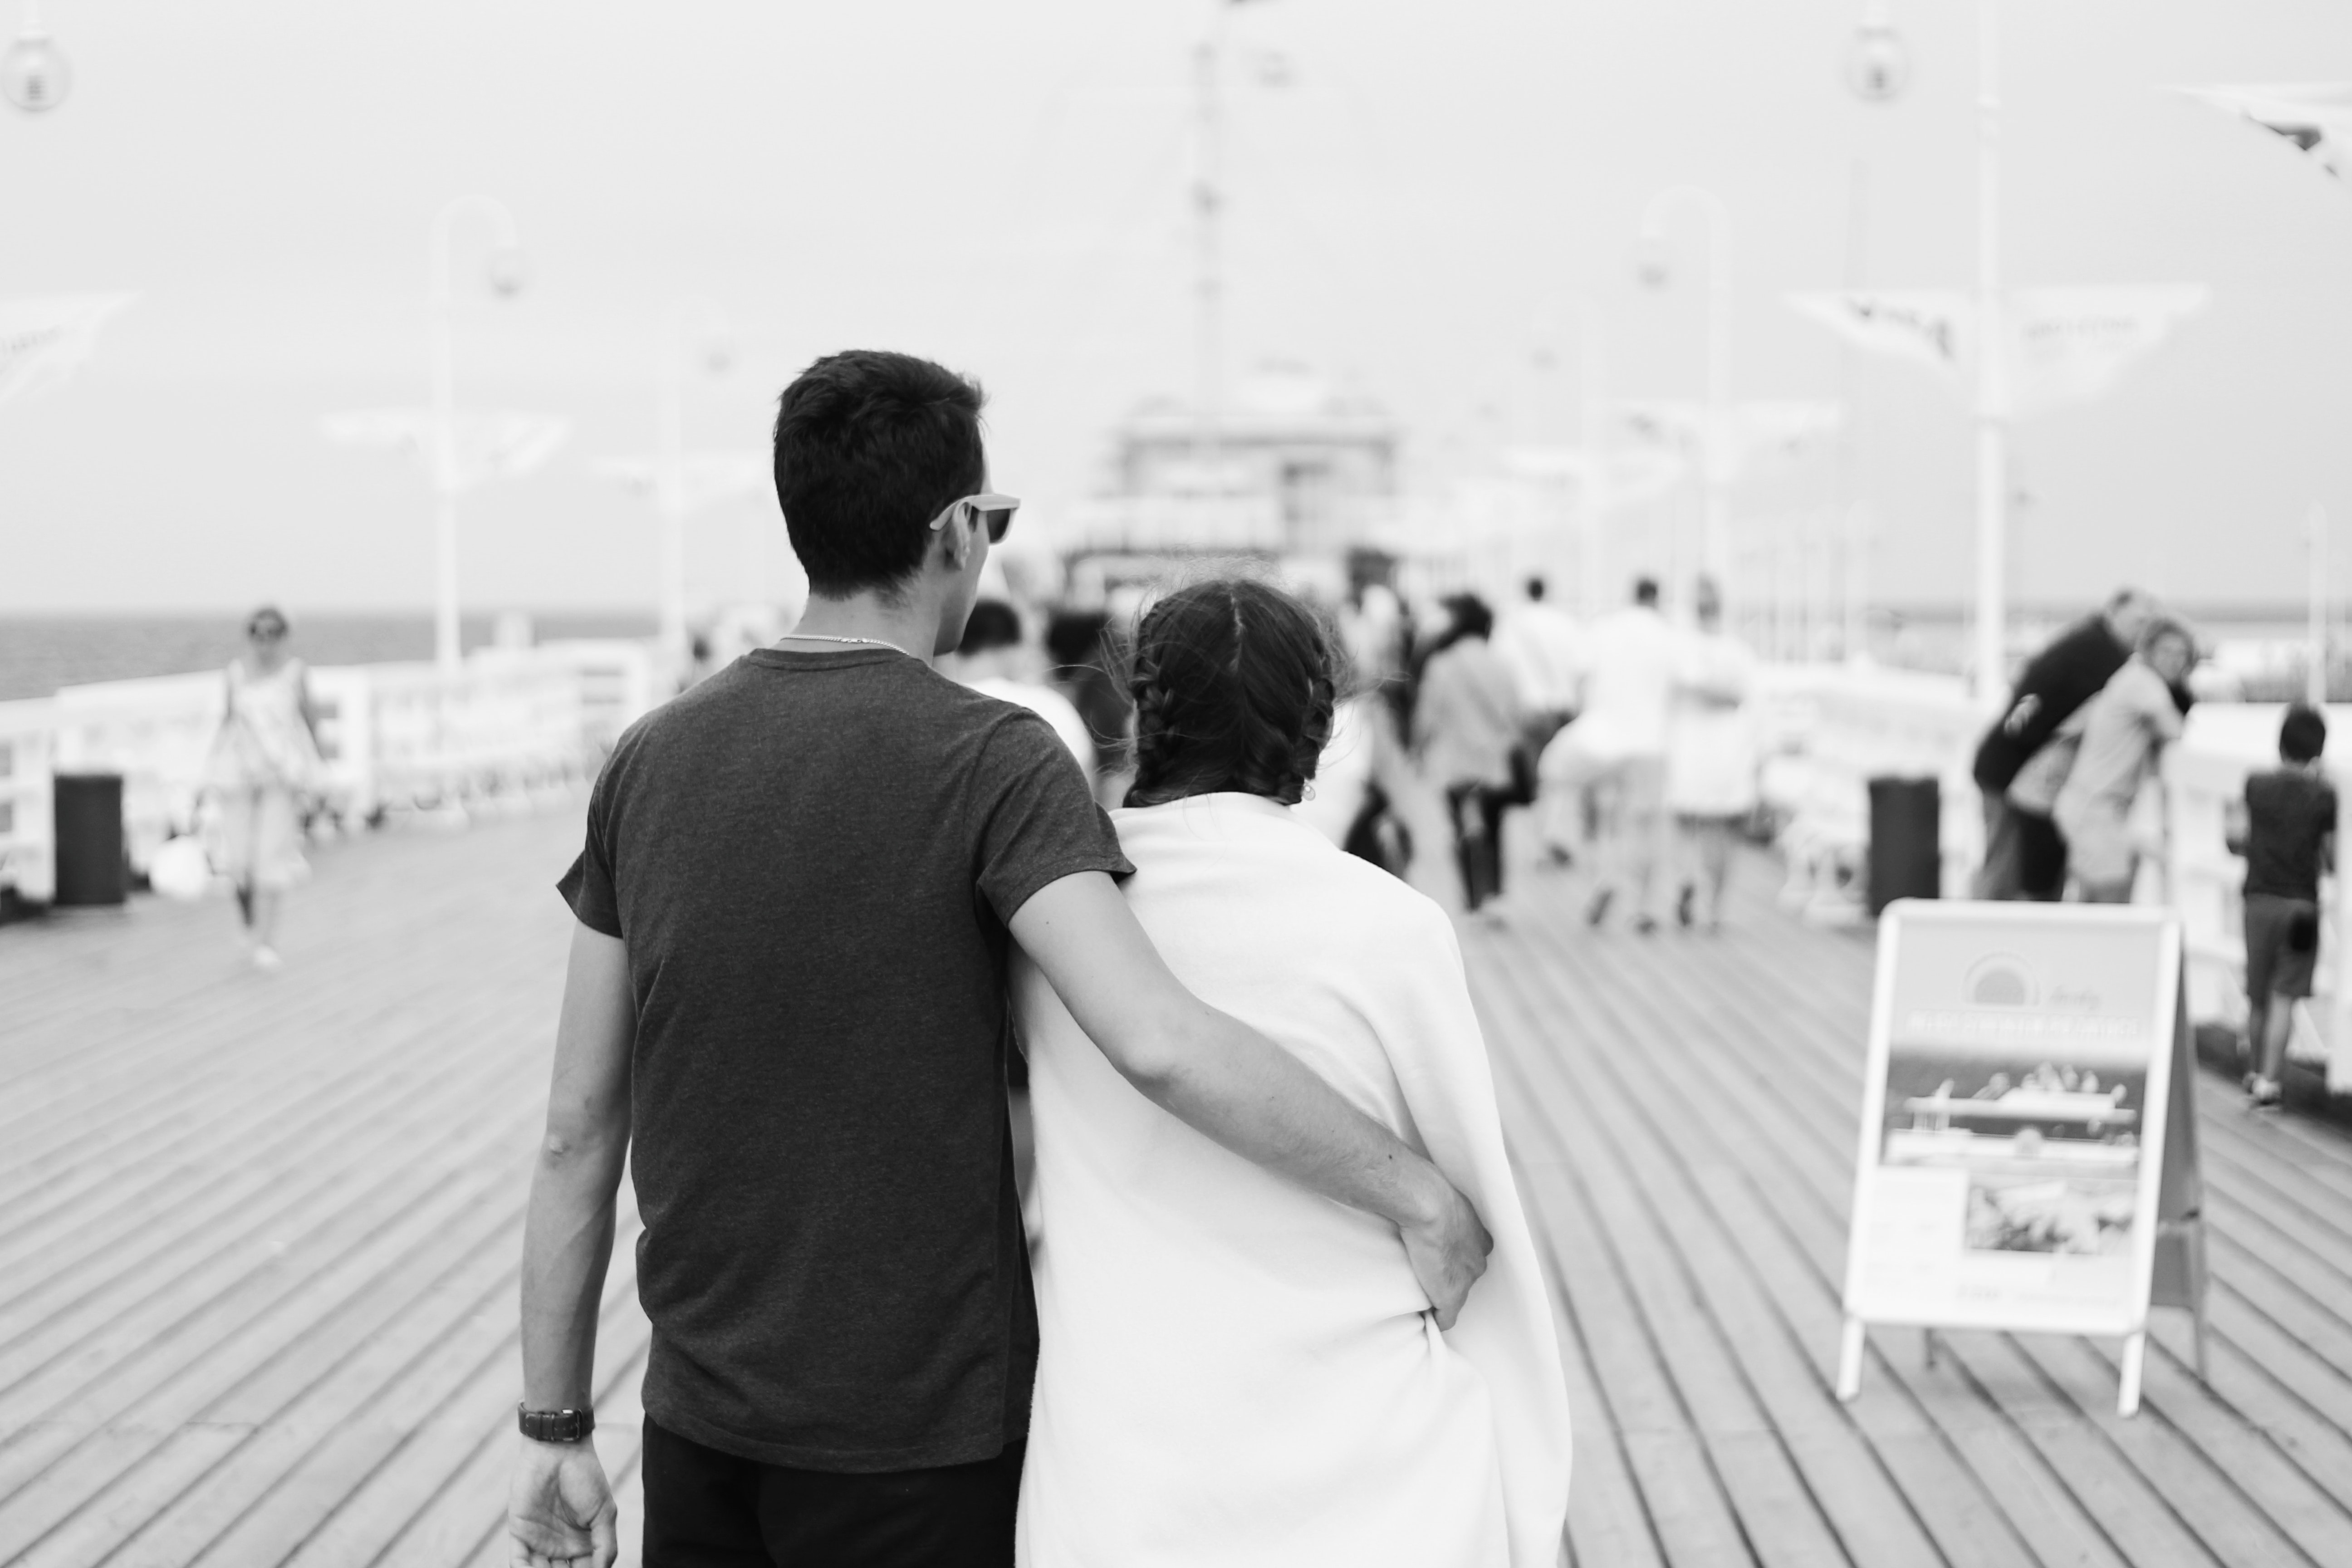
photograph, white, black and white, black, monochrome photography, monochrome, snapshot, photography, boardwalk, interaction, fun, street, event, stock photography, walkway, style, gesture, vacation, tourism